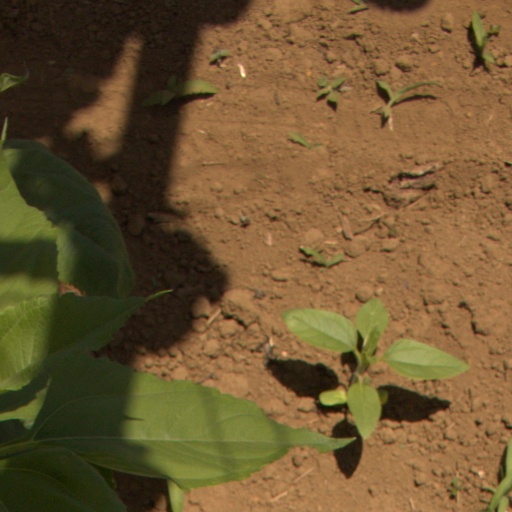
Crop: Jerusalem artichoke